Víctor Manuel

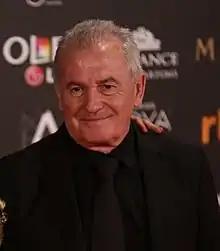
Víctor Manuel in 2017

He has been married to the Spanish singer and actress Ana Belén since 1972. He and his wife are considered symbols of the Spanish Transition, and his songs and albums often feature boldly-titled works with social and political content.